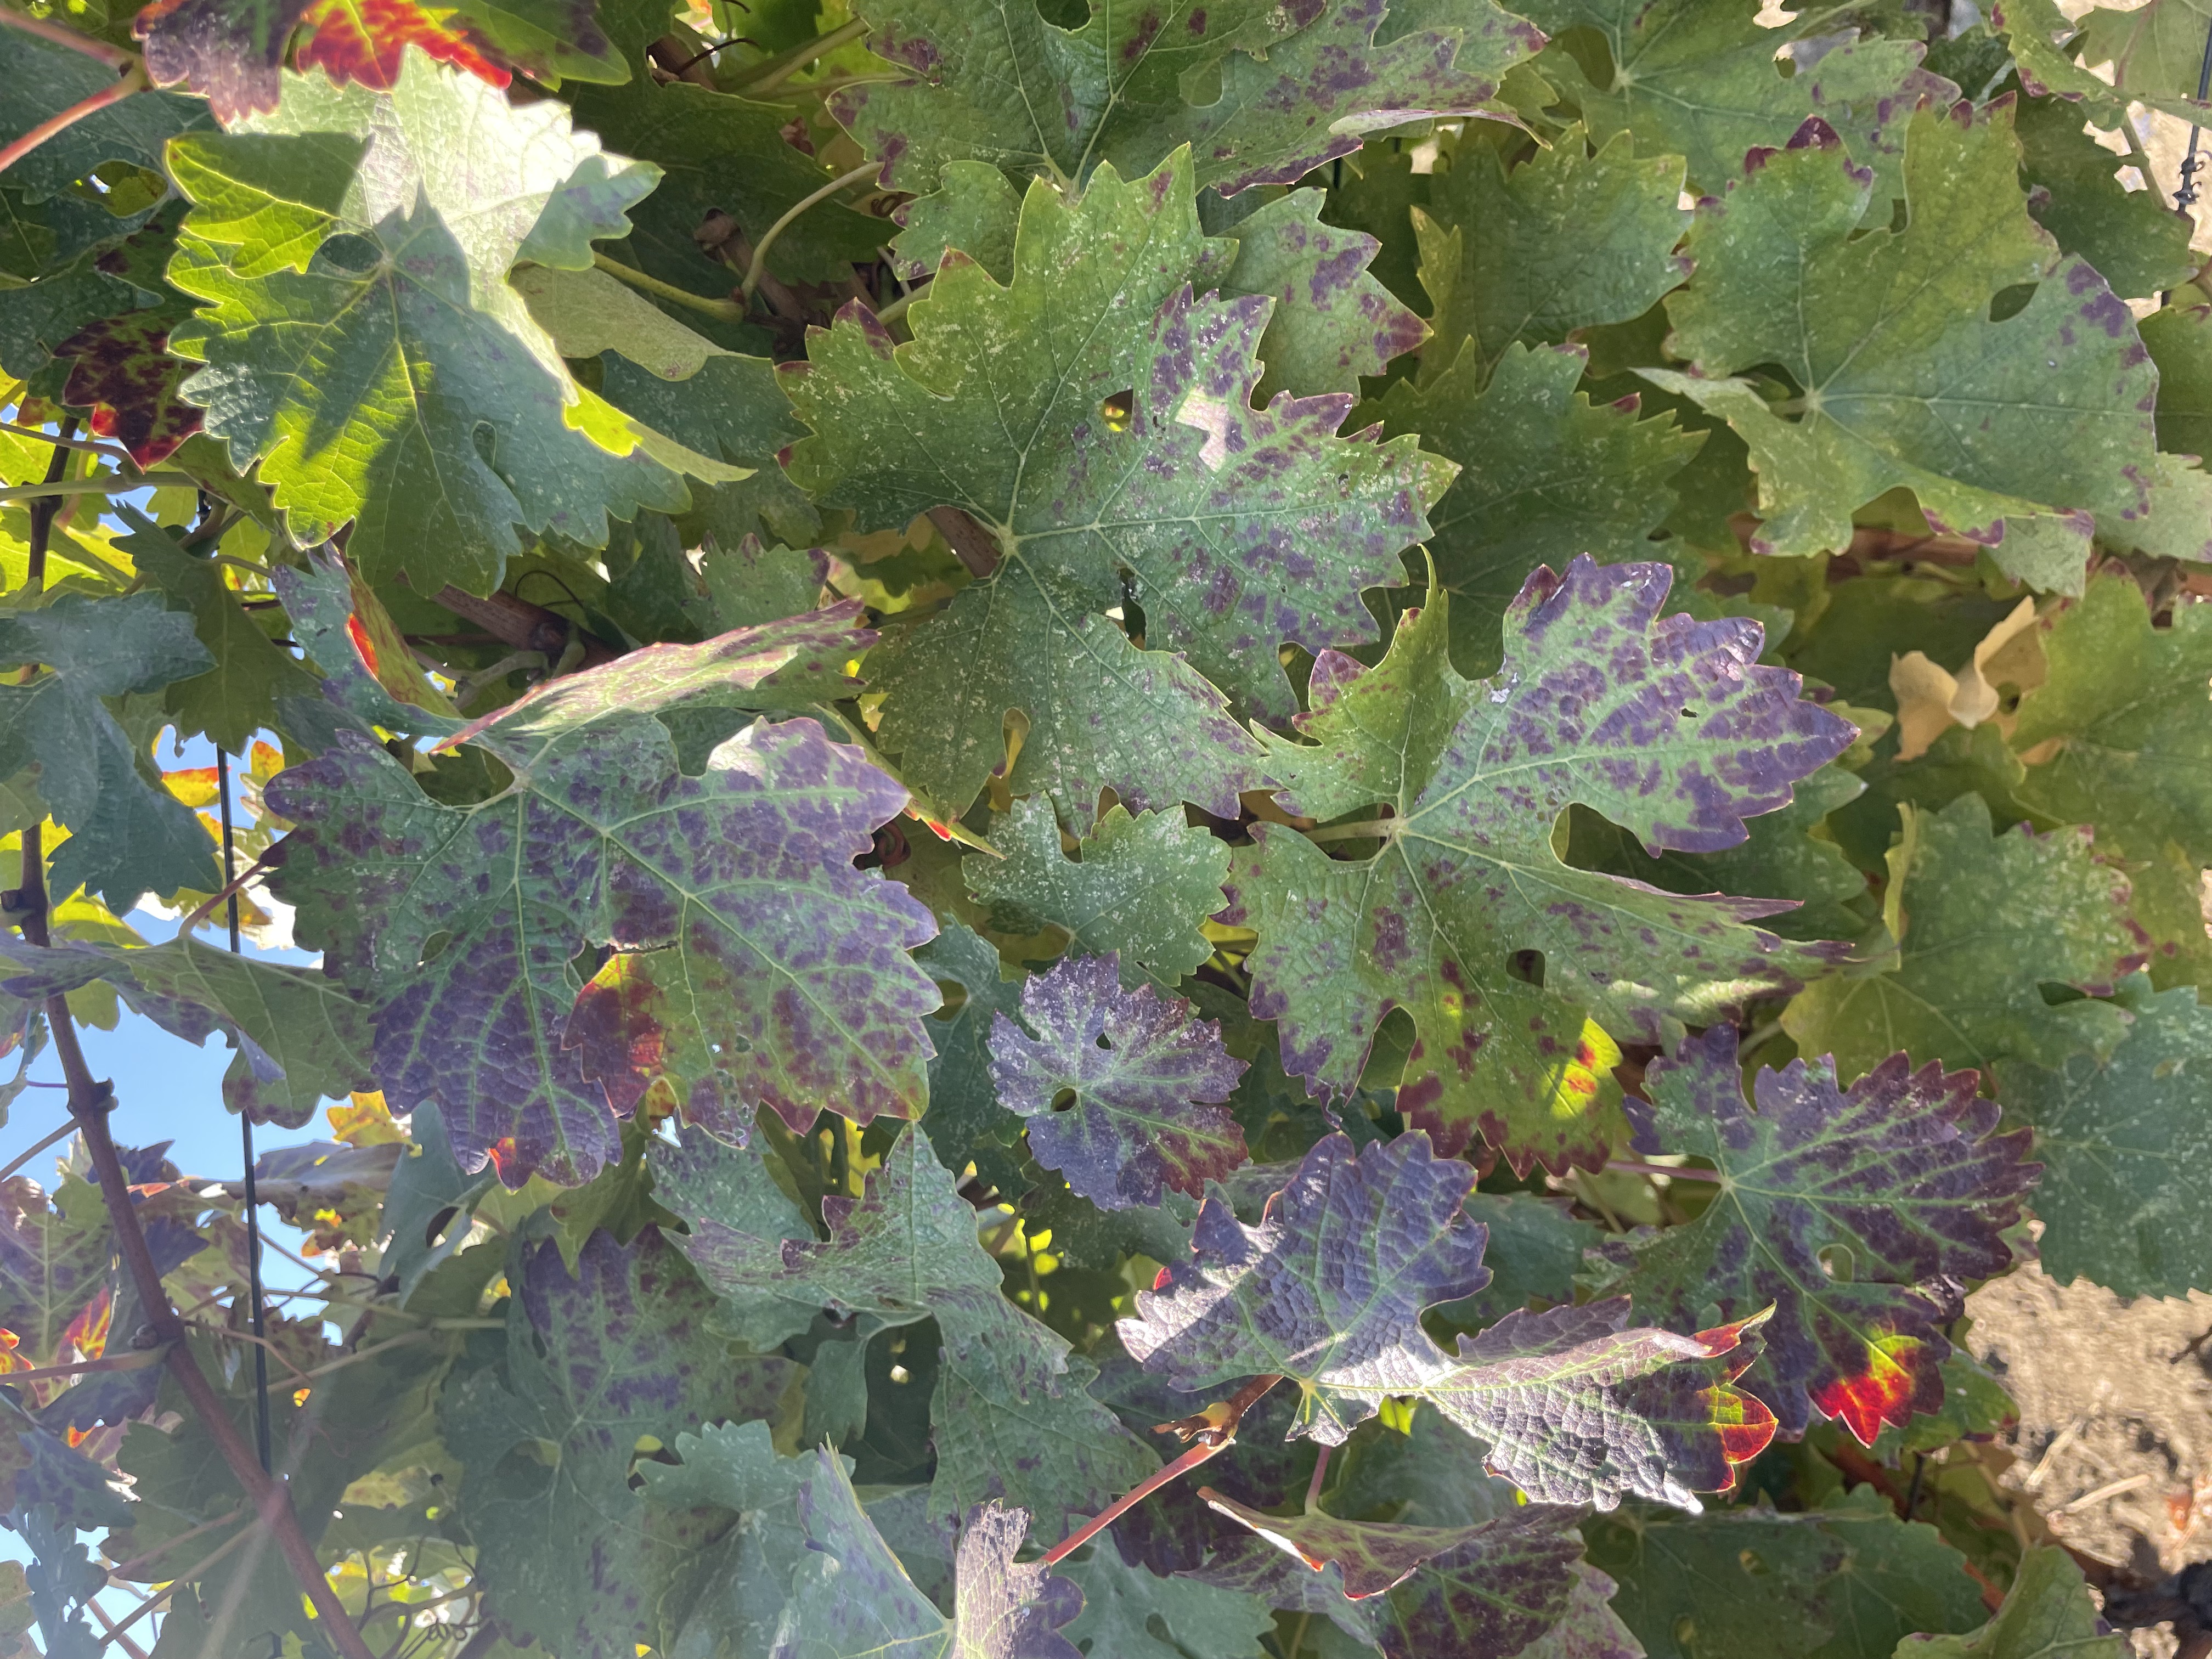
Label: Leafroll 3